Rebecca Luker

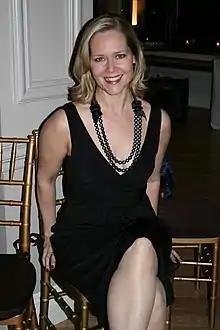
Luker at the NYS ARTS Fall Gala 2008

Rebecca Luker (April 17, 1961 – December 23, 2020) was an American actress, singer, and recording artist, noted for her "crystal clear operatic soprano" and for maintaining long runs in Broadway musicals over the course of her three-decade-long career. "The New York Times" compared her to actresses such as Barbara Cook and Julie Andrews.